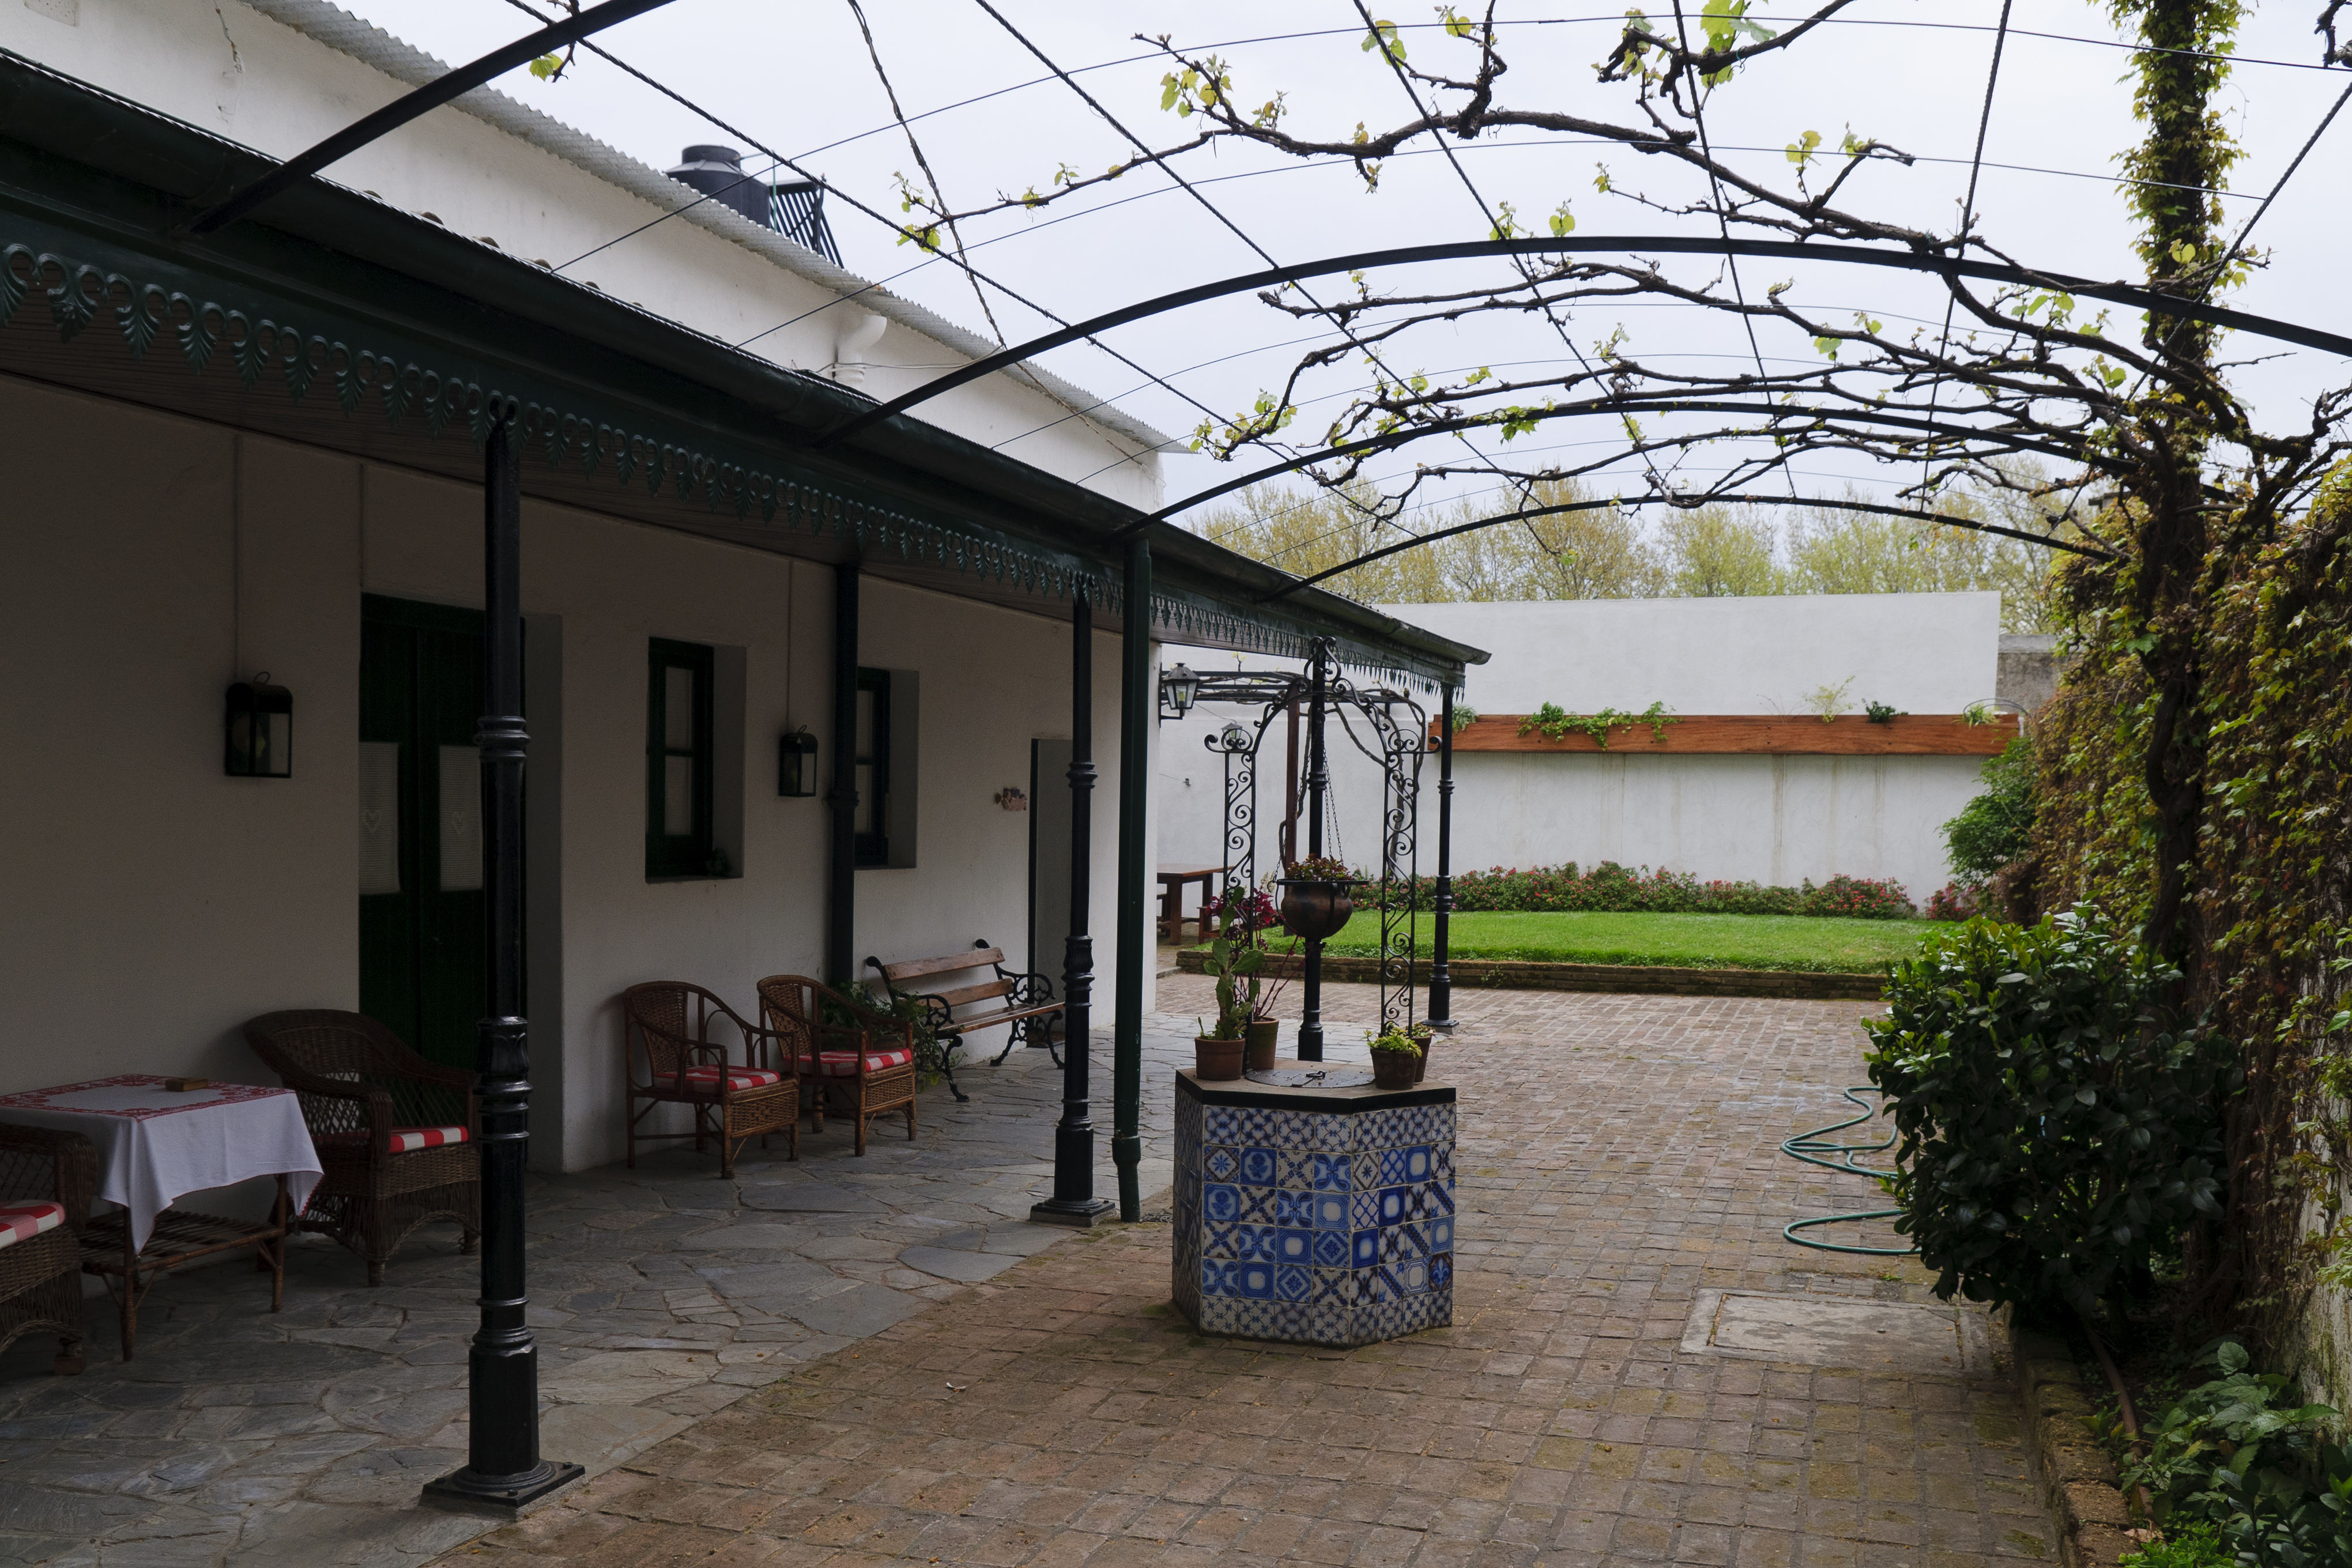
architecture, house, building, home, cottage, backyard, facade, property, nikon, courtyard, argentina, estate, buenosaires, aires, d300, approved, real estate, outdoor structure